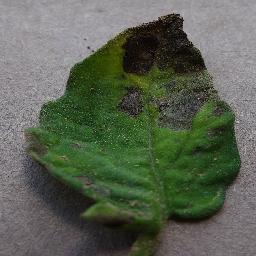
Label: Tomato___Early_blight